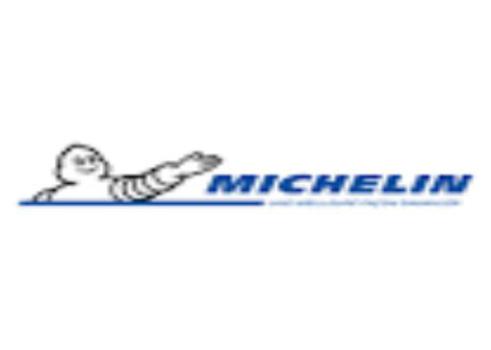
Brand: michelin
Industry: Others